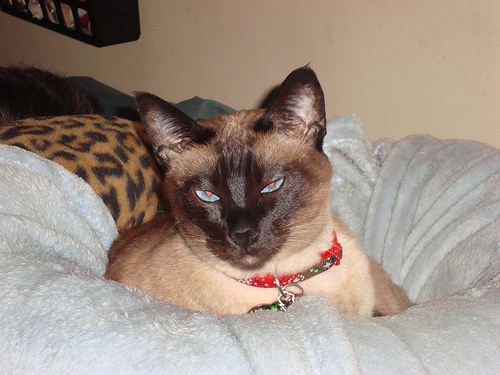
Animal: cat
Breed: Siamese